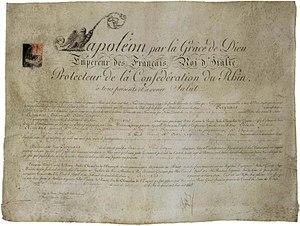
Lettres d'anoblissement d'Hilaire Reynaud (1808)
Hilaire-Benoît Reynaud est un général français de la Révolution et de l’Empire.
L’anoblissement est un acte formel de promotion d'une personne par la volonté d'un souverain, provoquant un changement d'état social en lui conférant la noblesse. C'est l'une des formes de reconnaissance qu'un État peut utiliser pour honorer l'un de ses citoyens.